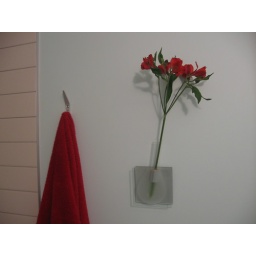
Red alstro flowers in the bathroom